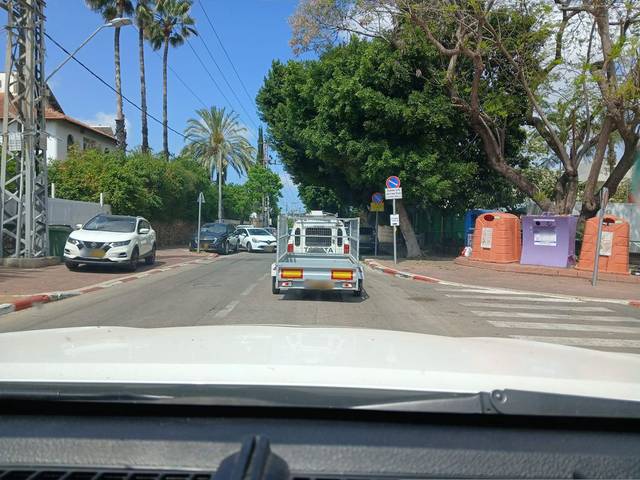
Region: Israel
Coordinates: 32.174, 34.871